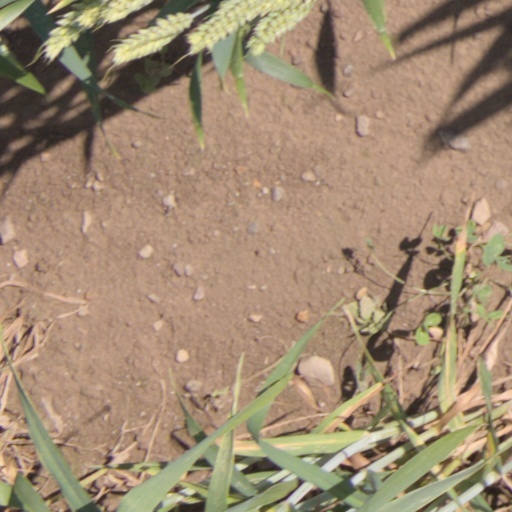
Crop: wheat